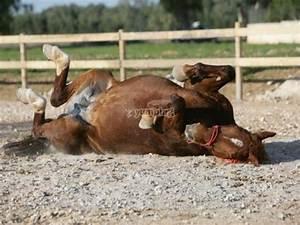
horse